Stimson House

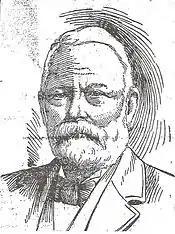
Thomas Douglas Stimson

When Stimson House was built in the 1890s, the "Los Angeles Times" described it as "the costliest and most beautiful private residence in Los Angeles," a building "admired by all who see it." More than a hundred years later, the "Times" said: "From the front, the 3-story house resembles a medieval castle, with brick chimneys standing guard like sentries along the roof and an ornate four-story crenelated tower on the northeast corner, a noble rook from a massive chess board." With its $150,000 cost, it was the most expensive house that had been built in Los Angeles at the time.